Lady Mary Hamilton

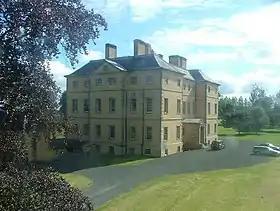
Melville House, Lady Mary's birthplace

Lady Mary Leslie was born at Melville House, Fife, Scotland on 8 May 1736, the youngest daughter of Alexander Leslie, fifth earl of Leven and Melville, by his second wife Elizabeth, daughter of David Monypenny.